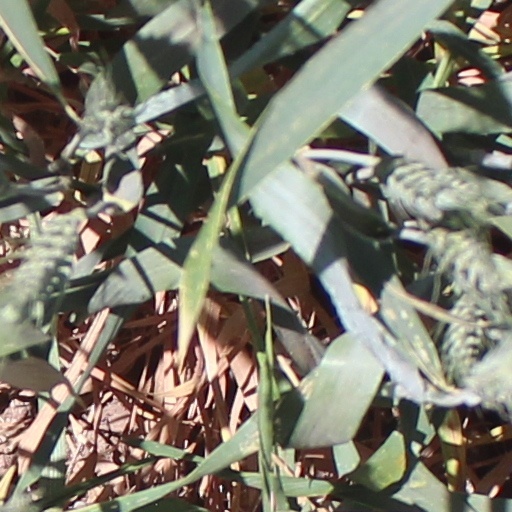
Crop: wheat